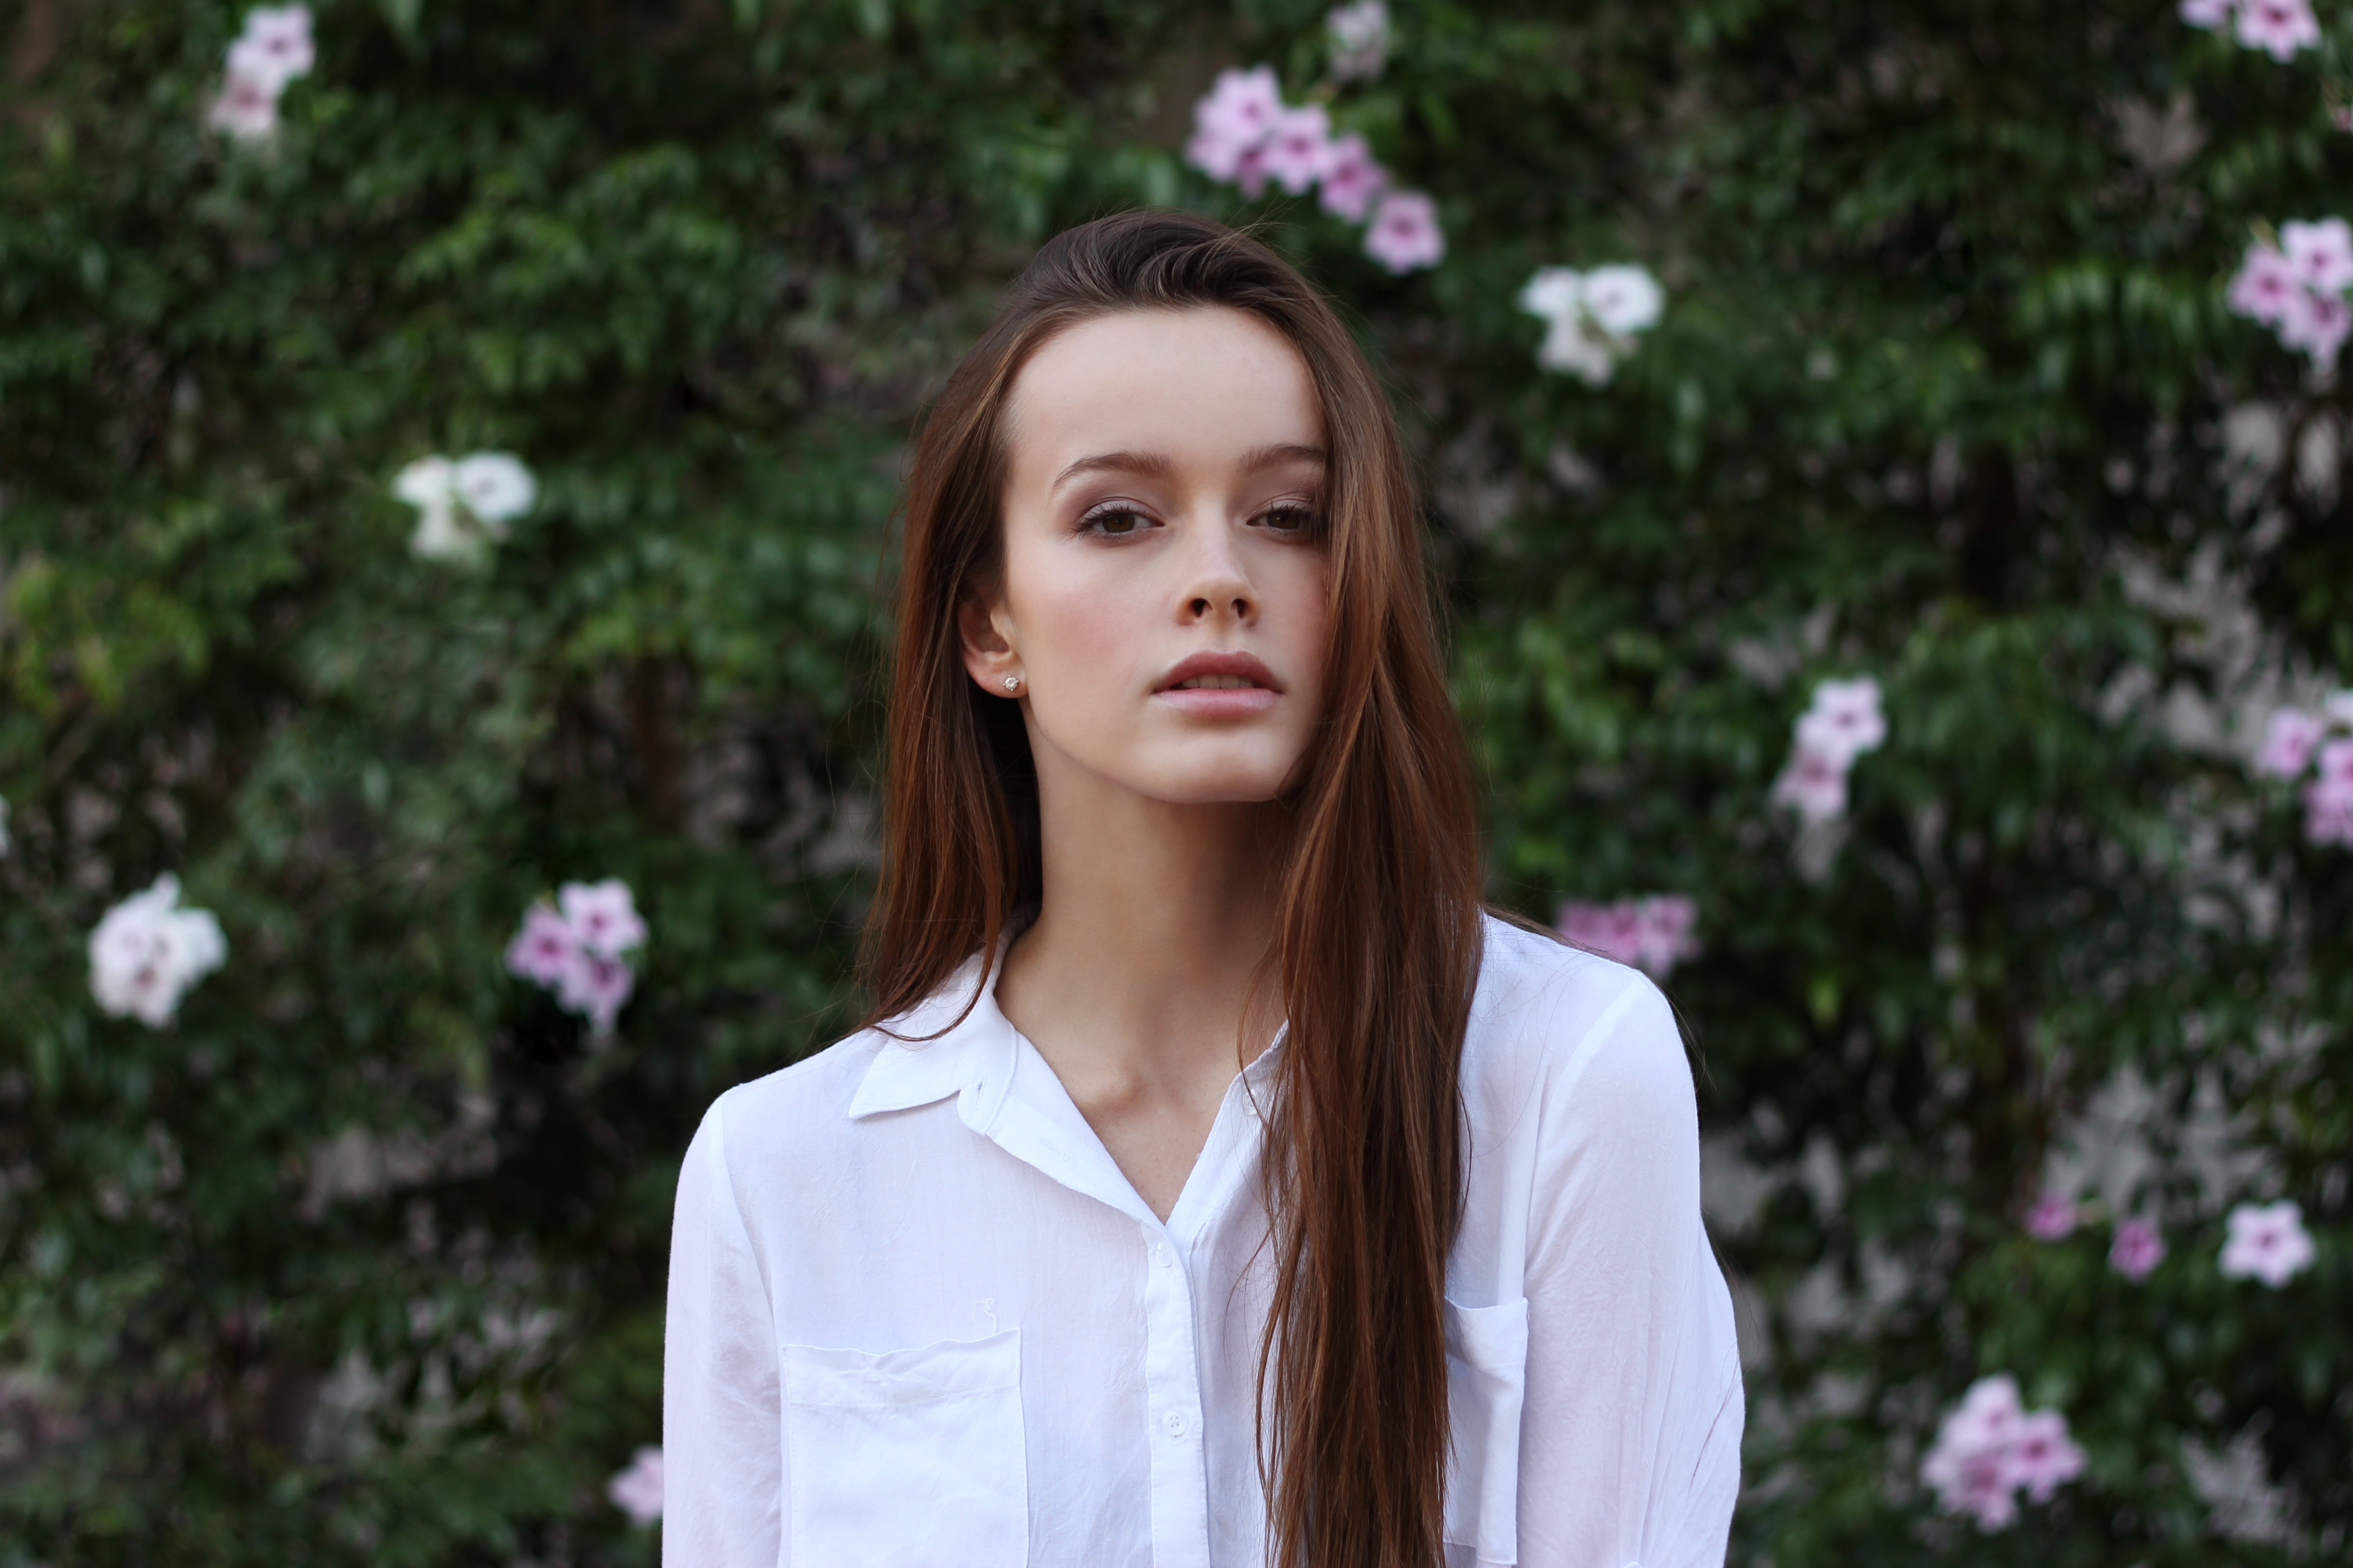
person, girl, woman, flower, portrait, model, young, spring, fashion, lady, beauty, beautiful, pretty, photo shoot, portrait photography